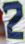
Number: 2